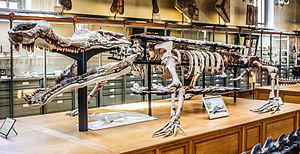
Le Crocodile d'Aoulef ou Sarcosuchus est un genre éteint de très grands reptiles crocodyliformes et un parent éloigné de crocodiliens qui mesurait entre 11 et 12 mètres de long et pesait près de 8 tonnes. Il vivait il y a 112 millions d'années au Crétacé au Niger et en Algérie ; il est l'un des plus gros de tous les Crocodylomorphes ayant jamais existé sur Terre.